Warming Up (1928 film)

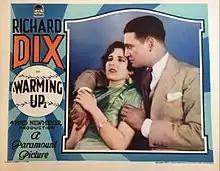
Lobby card

Warming Up is a 1928 synchronized sound American baseball film starring Richard Dix and Jean Arthur, directed by Fred C. Newmeyer, and released by Paramount Pictures. The film is significant historically as Paramount's first sound film. Whilst the film has no audible dialog, it was released with a synchronized musical score with sound effects using the Western Electric Sound System sound-on-film process. The film's soundtrack was dubbed onto the sound-on-disc format for those theatres that lacked equipment needed to be the sound-on-film process.